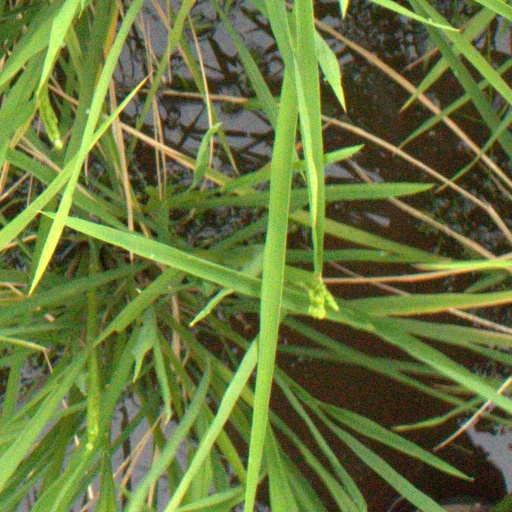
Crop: rice